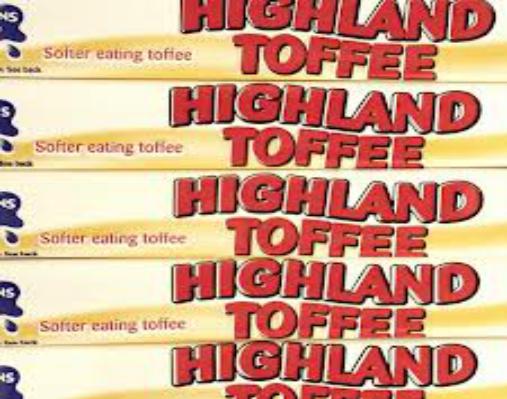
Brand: Highland Toffee
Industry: Food